Brumado

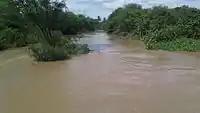

In 1930, two important events marked the economic history of the municipality: the arrival of the mining company Magnesita S.A., today, RHI Magnesita founded by two French friends naturalized Brazilian and resident in Brazil, Miguel Pierre Cahen and Georges Louis Minviele - in partnership with Antônio Mourão Guimarães -, a politician of the time, and the construction of the Federal Railroad Network (RFFSA), which would facilitate the transportation of the newly discovered ore to the port of Aratu in Salvador. Both events occurred in 1939. The Magnesita company was authorized to operate in 1940 through Decree nº 6220 and since then, it has exploited most of the magnesite and mineral talc reserves contained in Das Éguas Saw. In the 1970s, Brumado arrived at the Brazilian Refractory Products Industries (IBAR S.A.). The company interested in extracting magnesite has established its facilities in the northern part of the saw. In the following years, the municipality witnessed great changes, such as large-scale population growth, construction of houses and commercial establishments. Faced with this great attraction, people from other cities were arriving, commerce strengthened, and the Brumado city became known by recent events. To the south of the former Das Éguas farm was formed a kind of closed condominium: the Catiboaba village; The Presidente Getúlio Vargas village was also formed around the company, fruit of the flow of workers who came from the most varied places to work in the mines of magnesite and mineral talc. In 1969, it was the turn of Xilolite S.A., which also settled on the north side of the mountain range and has since exploited magnesite and mineral talc, with the acquisition of one of the mines in 1973. In 1993, Matsulfur, a cement factory, later acquired by Lafarge, under the name Cement Brumado, today Cimpor, Cimento de Portugal (Cement of Portugal), belonging to InterCement (Camargo Corrêa Group).